Alexey Cheskidov

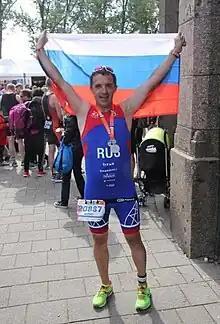

Alexey Nikolayevich Cheskidov (b. July 14, 1977) is a Russian businessman, known as organizer of the series of amateur triathlon and marathon events in Russia (Titan in Bronnitsy, Moscow Region). He is also the president of the Moscow Region Triathlon Federation and the founder of the New Opportunities Charity Foundation.